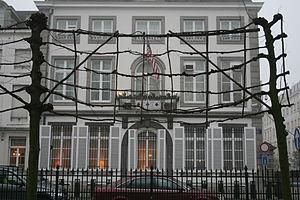
Voici les représentations diplomatiques des États-Unis à l'étranger :